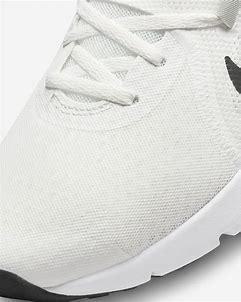
Brand: Nike
Model: In Season Tr 13